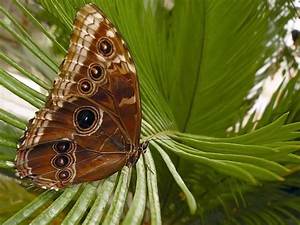
Label: butterfly